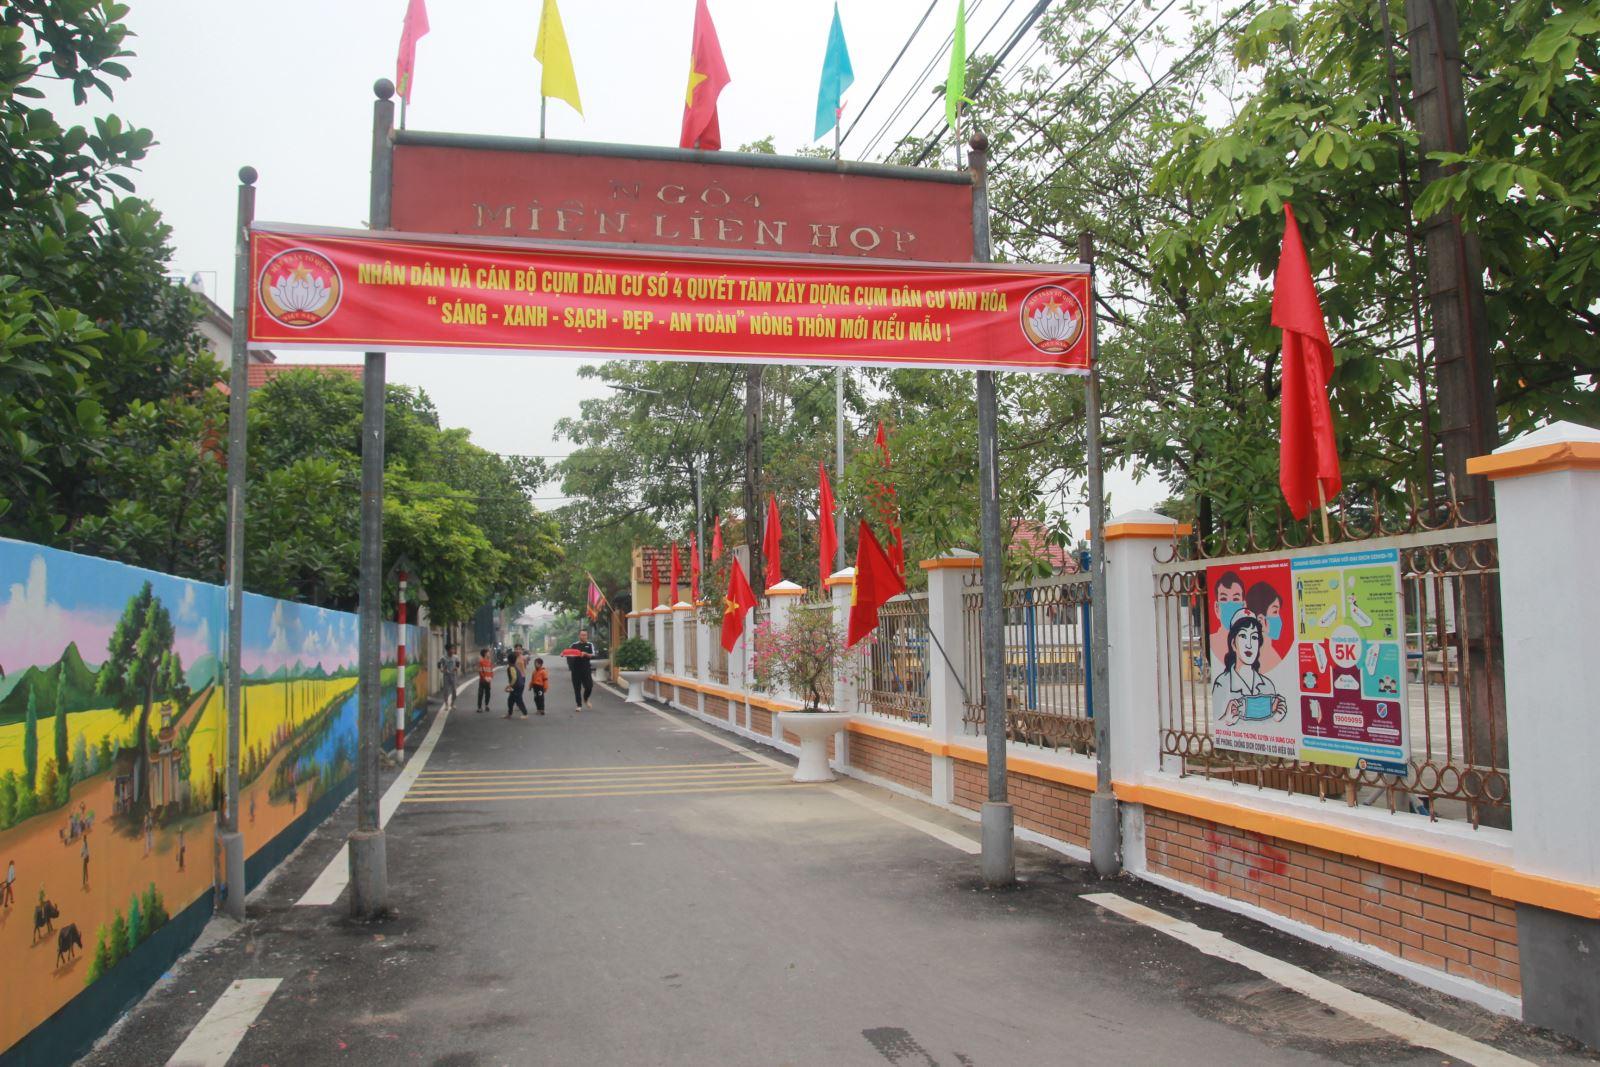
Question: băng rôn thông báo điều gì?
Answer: nhân dân và cán bộ cụm dân cư số 4 quyết tâm xây dựng cụm dân cư văn hóa "sáng - xanh - sạch - đẹp - an toàn" nông thôn mới kiểu mẫu!